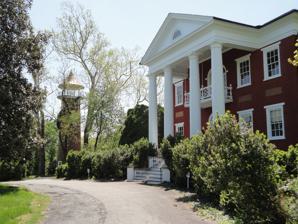
Building: Birdwood (Charlottesville, Virginia)
Country: United States of America
Year built: 1830
Historic house in Virginia, United States United States historic place Birdwood U.S. National Register of Historic Places Virginia Landmarks Register Birdwood and water tower, April 2013 Show map of Virginia Show map of the United States Location 500 Birdwood Dr., near Charlottesville, Virginia Coordinates 38°02′55″N 78°32′01″W / 38.04861°N 78.53361°W / 38.04861; -78.53361 Area 11.7 acres (4.7 ha) Built 1819 ( 1819 ) -1830 Architect Charles Edgar and Hollis Rinehart Architectural style Early Republic, Classical Revival, Jeffersonian Classicism NRHP reference No. 03001094 VLR No. 002-0003 Significant dates Added to NRHP October 23, 2003 Designated VLR June 18, 2003 Birdwood is a historic home located on the grounds of the University of Virginia 's Birdwood Golf Course near Charlottesville , Albemarle County, Virginia .  The documented history of what would come to be known as Birdwood began in the early 18th century, when David Lewis acquired the property in a 3,000 acre land grant from the Crown. Four other owners purchased several hundred acres of this grant over the next 150 years, including John Dabney in 1759, John Kerr in 1793, Hoare Browse Trist in 1800, and William Garth in 1810. Garth built the Birdwood pavilion and four surrounding dependencies between 1819 and 1830; the entrance drive was also built at that time. It has been suggested that Thomas Jefferson's workmen may have assisted with the construction of the buildings due to the shared classical characteristics of the Birdwood structures and the contemporaneous University of Virginia pavilions. The farm was likely a thriving plantation, as Garth shared an interest in scientific agricultural practices with the local elite farming community. Garth produced tobacco, corn, wheat, wool, and butter with the help of 52 enslaved workers by 1850. The plantation was the site of horse races run by the Birdwood Jockey Club. During the Civil War, it was also the subject of a raid by General Custer in 1865. Samuel Buck purchased the Birdwood property in 1879. The Bucks only owned the property for eleven years, but they appeared to have been active farmers. A description of the property at that time includes a mention of quarters for enslaved workers, a gardener's cottage, orchards, berry patches, a roof cistern, wine cellar, apple room, a multitude of trees representing different geographies of the U.S., a poultry yard, walnut trees, and a stocked fish pond. Buck's ownership of the property was followed by William Chamberlain's in 1891, although no information has come to light about his activities. Charles Edgar purchased Birdwood in 1903, and constructed a new underground piping system to provide water to the house and also the large building addition on the southern side of the pavilion. Hollis Rinehart, Birdwood owner from 1909 to 1921, undertook many alterations to the property during his tenure to create the country estate character that still remains. Rinehart was a wealthy businessman and a member of the university's Board of Visitors. His alterations of the property included the construction of the stone shed and the water tower. He also installed the ornamental gardens that were later photographed by Rufus Holsinger in 1917–1918. Holsinger's photographs documented the formal entry drive and looped access at the pavilion's front portico; the gardens; swimming pool and pool pavilion; garden pergola; garden statuary, urns, and fountain; and views into the surrounding landscape. By that time, many of the trees surrounding the buildings and gardens were mature, suggesting that previous owners had planted them. These include the tree allee along the entrance drive and the pecan trees south of the pavilion. The year 1921 ushered in a new owner and additional structures. Henry Fonda constructed the brick barn and wood garage, suggesting that the property was still used for active farming and that its owner likely owned a car. James De Witt purchased the core property in 1936, although by this time the Birdwood land holdings reduced to 560 acres. Cornelius Walworth Middleton and Isabelle Hoxie Middleton purchased Birdwood Farm in 1940 and undertook renovations to the main pavilion and also constructed Middleton House, the Caretaker's Cottage, several lakes, and a show barn for their Hereford cattle. Richard Hoxie Middleton and Martha Haugh Middleton took over ownership after the passing of CW Middleton and raised their four boys on the farm - Richard, Robert, John and William. In 1967, the University of Virginia purchased the first of several portions of the Birdwood property. The university built a golf course at Birdwood with a separate entry drive and features related to the sport, thus maintaining the open quality of the former agricultural fields. Several of the buildings near the mansion are currently used for housing. Birdwood was added to the National Register of Historic Places in 2003. Extant Historic Features: Birdwood Pavilion, c. 1819-1830  Slave Quarters, c. 1819-1830  Ice House, c. 1830  Northwest Storage Building, c. 1830 Southeast Storage Building, c 1819-1830 Southwest Storage Building, c. 1819-1830 Agricultural Landscape  Approach Drive with Circle near Pavilion Pavilion Addition  Trees in Front Lawn  Allee of Trees along Approach Drive Pecan Trees in Rear Lawn  Ornamental Gardens  Water Tower, c. 1909  Stone Shed, C. 1909  Hedges near Front Portico  Marble Fountain  Wood Garage, c. 1920  Barn, c. 1925  Silo, c. 1930  Stone Garage, c. 1940  Middleton House, c. 1940  Caretaker Cottage, 1945  Lake References